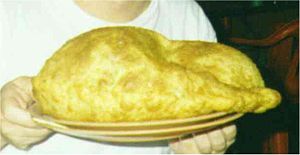
Bhatoora
Bhatoora
Bhatoora er et blødt og luftigt brød fra det indiske køkken, og spises gerne sammen med en karry af kikærter, hvorved den bliver til den klassiske punjabi madretten chole bhature.